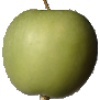
Label: Apple Granny Smith 1